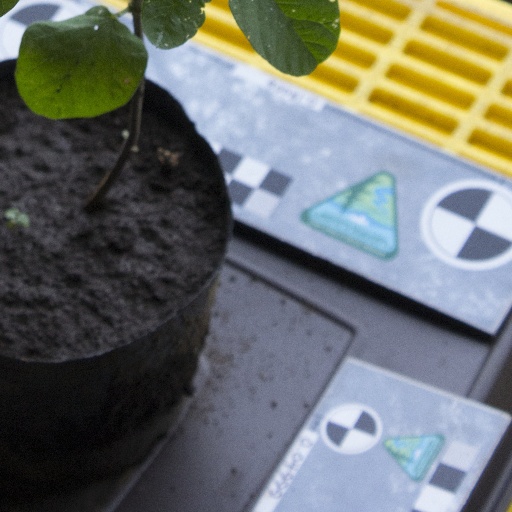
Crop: soybean